Munich Leienfelsstraße station

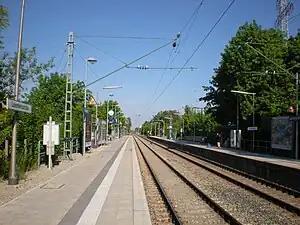
2012

Munich Leienfelsstraße station is a railway station in the Aubing-Lochhausen-Langwied borough of Munich, Germany.